Diesel locomotive

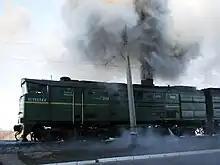
Air pollution by Soviet 2TE10M diesel locomotive

Diesel–hydraulic locomotives use one or more torque converters, in combination with fixed ratio gears. Drive shafts and gears form the final drive to convey the power from the torque converters to the wheels, and to effect reverse. The difference between hydraulic and mechanical systems is where the speed and torque is adjusted. In the mechanical transmission system that has multiple ratios such as in a gear box, if there is a hydraulic section, it is only to allow the engine to run when the train is too slow or stopped. In the hydraulic system, hydraulics are the primary system for adapting engine speed and torque to the train's situation, with gear selection for only limited use, such as reverse gear.